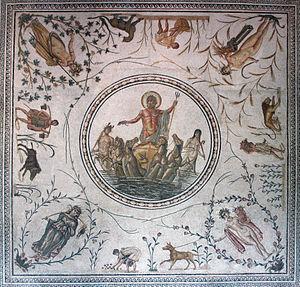
Chebba ou La Chebba est une ville côtière du Sahel tunisien située à une soixantaine de kilomètres au nord de Sfax et une trentaine de kilomètres au sud de Mahdia.
La mosaïque du triomphe de Neptune et les quatre Saisons est une mosaïque romaine datée du IIᵉ siècle et découverte sur le site de La Chebba. Elle est conservée au musée national du Bardo dont elle constitue l'une des ses pièces maîtresses en raison de son remarquable état de conservation et de la finesse de son exécution.
Le musée national du Bardo est un musée de Tunis, capitale de la Tunisie, situé dans la banlieue du Bardo.